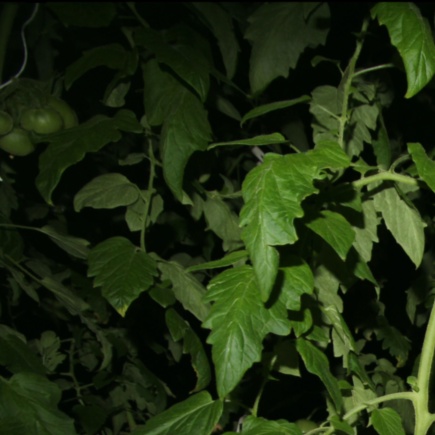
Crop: tomato